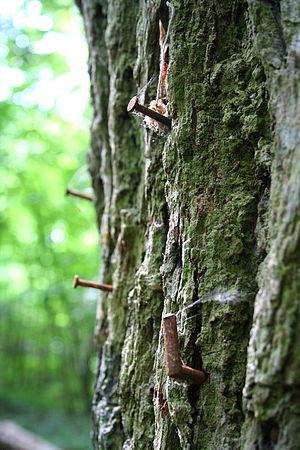
Détail d’un chêne à clous (arbre fétiche)
Un arbre à clous est un type d'arbre à prières ou arbre votif qui se rencontre particulièrement en Belgique, mais aussi dans d'autres régions, comparable aux arbres à loques ou à chiffons. Sa réputation se fonde sur l'ancienne croyance populaire qui estimait qu'un mal physique, principalement les maux de dents et les maladies de la peau, pouvait, par un processus rituel, être extirpé du corps et cloué à un arbre. L'élimination du mauvais esprit entraînait ainsi la guérison.